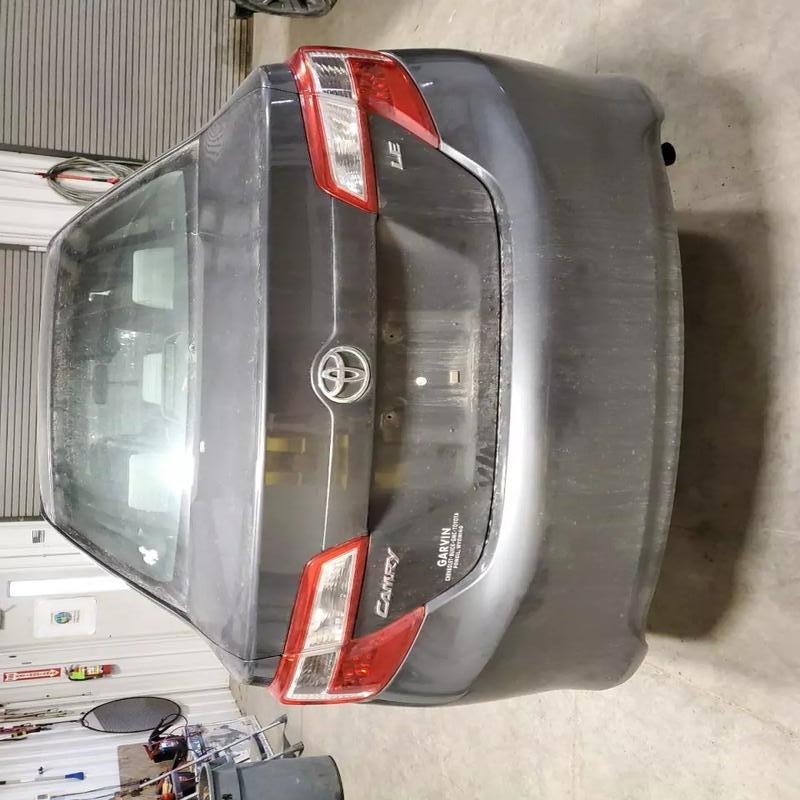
Aucun dommage détecté.
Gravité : aucun